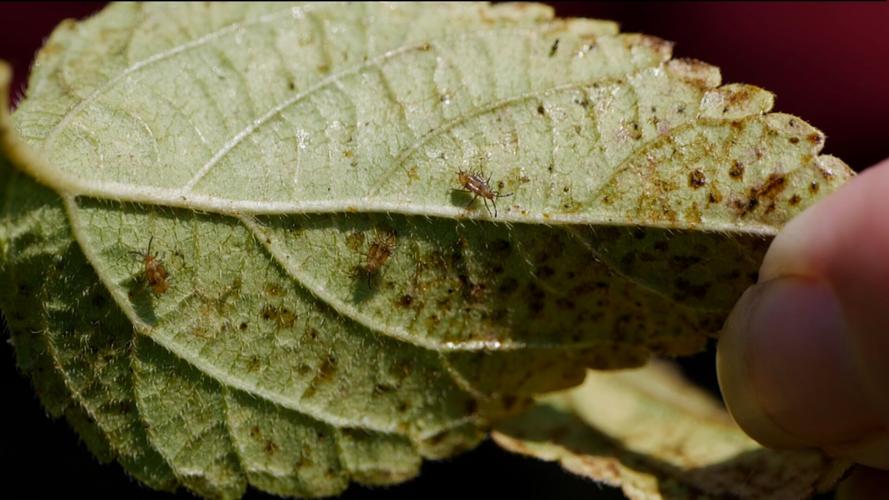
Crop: cherry
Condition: spot